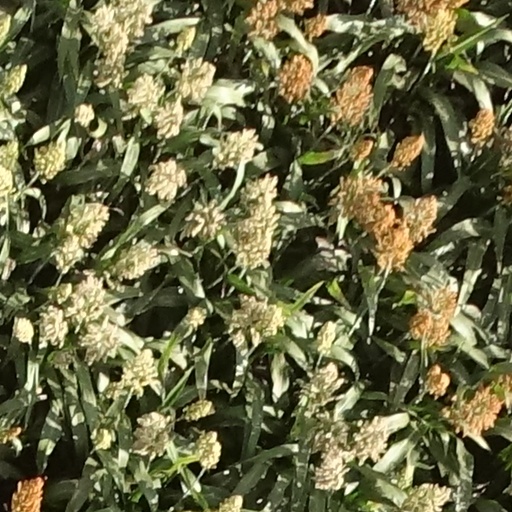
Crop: sorghum